University of Minnesota

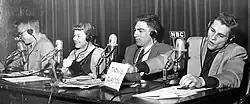
The University of Minnesota on the radio version of the "College Bowl", –54

"The Minnesota Daily" has been published twice a week during the normal school season since the fall semester 2016. It is printed weekly during the summer. The "Daily" is operated by an autonomous organization run entirely by students. It was first published on May 1, 1900. Besides everyday news coverage, the paper has also published special issues, such as the Grapevine Awards, Ski-U-Mah, the Bar & Beer Guide, Sex-U-Mah, and others.